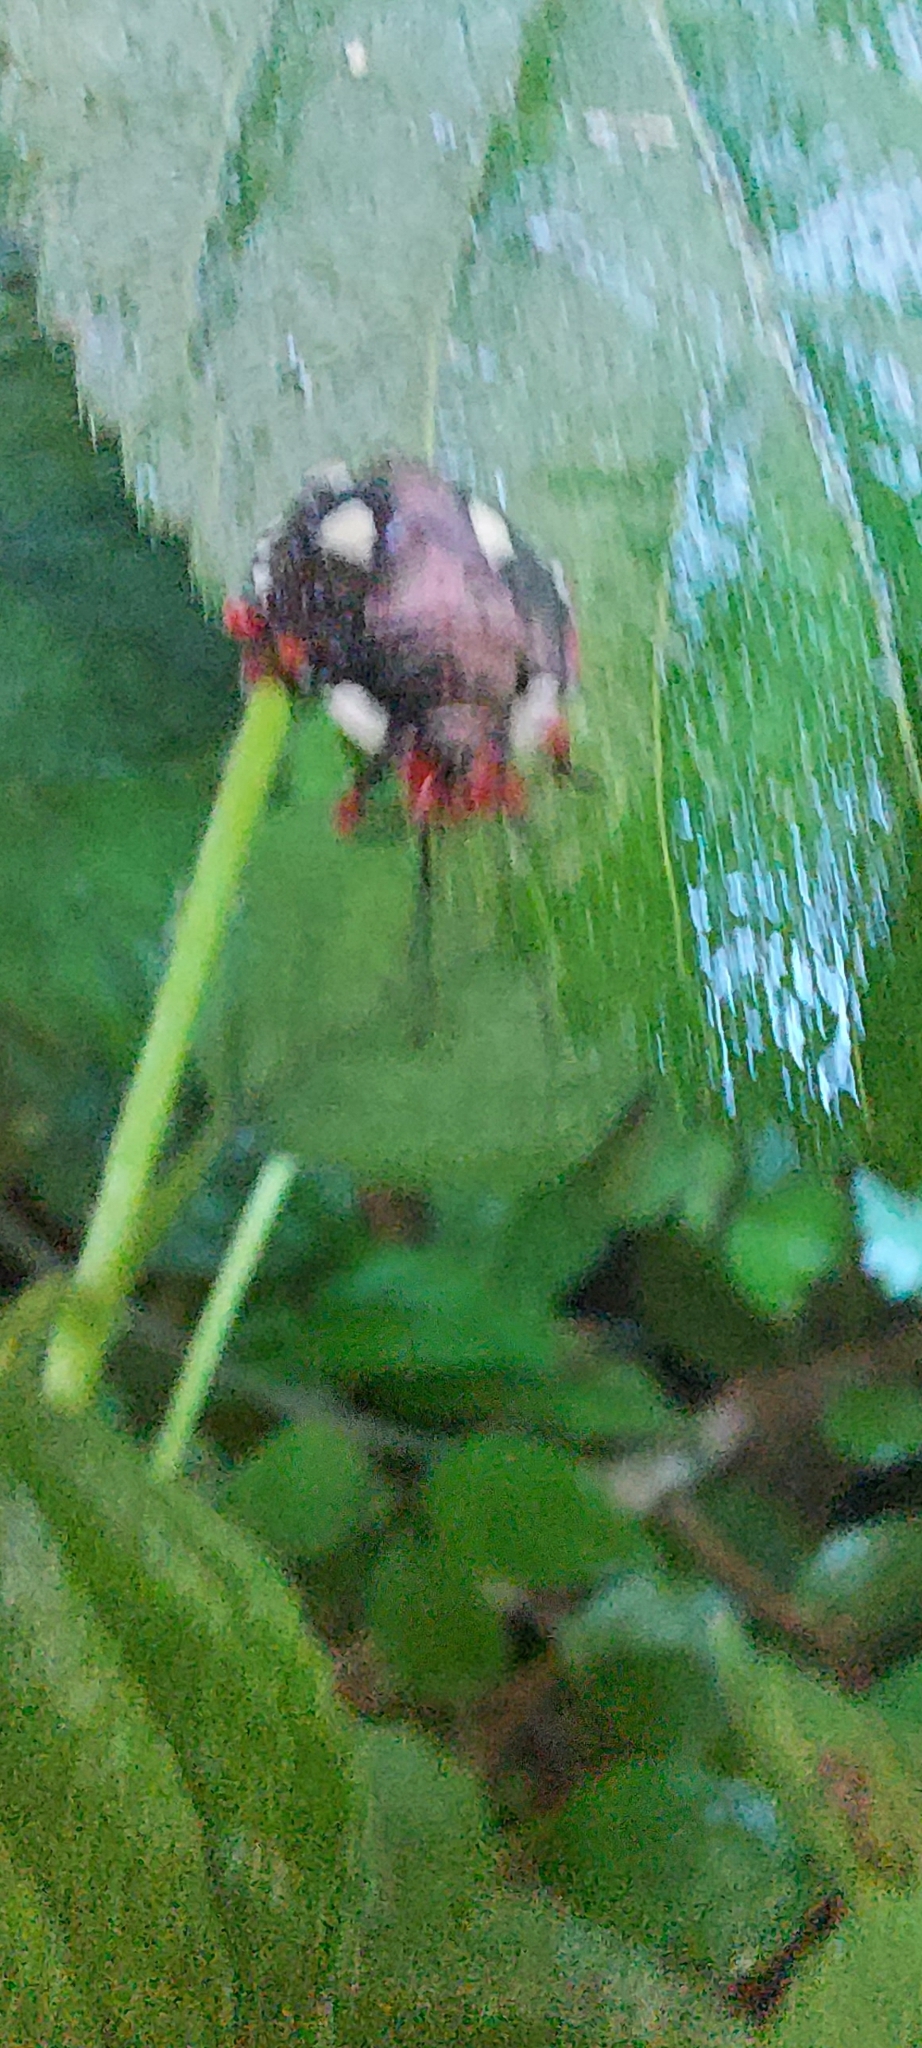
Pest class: stink_bug